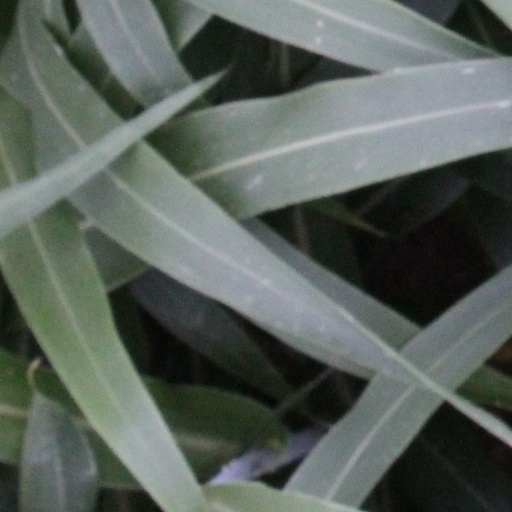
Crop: sorghum